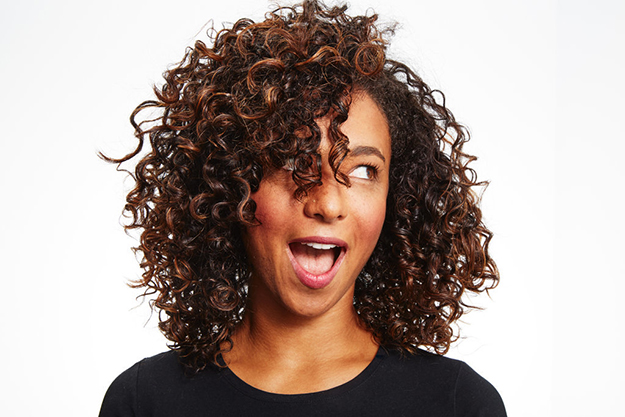
Gender: women